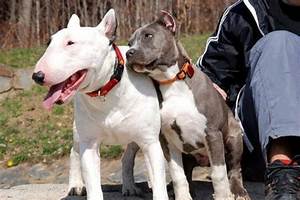
Label: cane